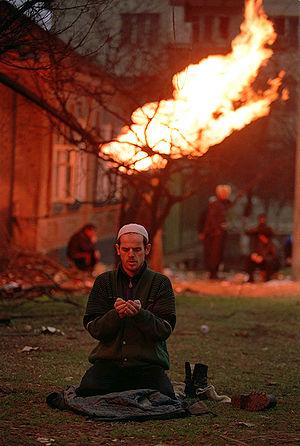
La composition photographique consiste en l'arrangement délibéré des éléments visuels d'une photographie. Le but est de choisir et de disposer ces éléments de façon harmonieuse de façon à communiquer des idées et des impressions au spectateur ou au lecteur.